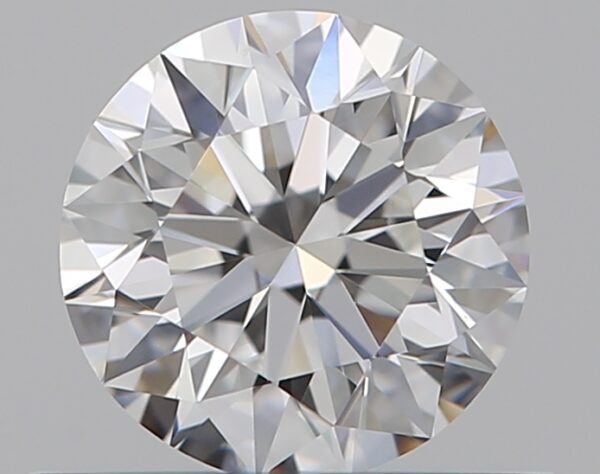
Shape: round
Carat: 0.55
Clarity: VVS2
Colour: E
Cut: EX
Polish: EX
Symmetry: EX
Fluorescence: N
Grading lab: GIA
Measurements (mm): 5.21 x 5.23 x 3.27